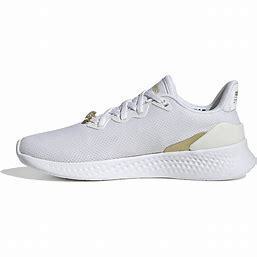
Brand: Adidas
Model: Puremotion